Mary McEvoy (artist)

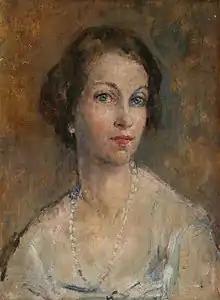
A painting by Mary McEvoy

Mary Augusta McEvoy née Spencer Edwards (22 October 1870 – 4 November 1941) was a British artist known for her paintings of portraits, interiors and flowers.